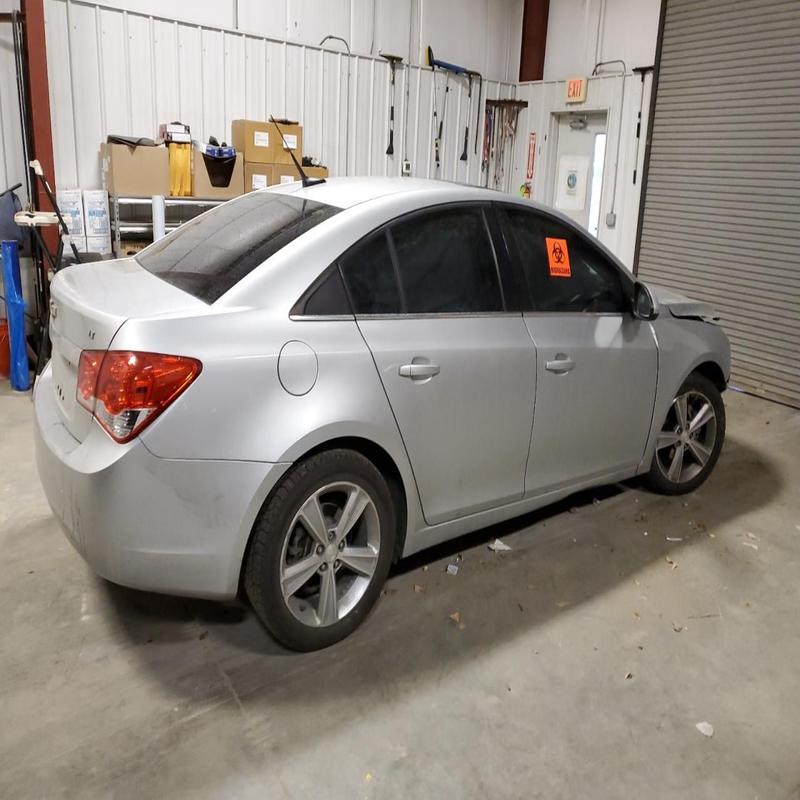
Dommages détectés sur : capot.
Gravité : mineur